Overseas National Airways

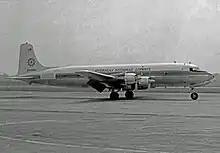
DC-6A at Manchester, UK, 1958

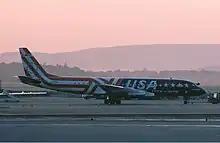
DC-8 Zurich 1975, one of two ONA bicentennial liveries; the other had a Confederate theme

San Francisco-based Air Travel was incorporated in California on May 18, 1946 by George W. Tompkins, a former World War II Navy transport pilot who obtained a war surplus C-54 through preferences for returning veterans. In 1947, Air Travel became Calasia Air Transport. The carrier was issued its "Letter of Registration" on 12 August 1947 (in lieu of certificate, as was standard for irregular airlines at the time). Also in 1947, Calasia started operating its fleet of five leased C-54s under contract to Transocean Air Lines until January 1950. In July 1950, Overseas National Airways was incorporated in Delaware, and ONA started operating in the Pacific under contract to the Military Air Transport Service (MATS) (North Korean troops crossed into South Korea on June 25, 1950). In 1954, ONA was an applicant in a CAB case in which Seaboard & Western Airlines was certificated as a scheduled transatlantic cargo carrier. ONA was judged able but not as able as Seaboard, which, based on 1953 data was about three times the size of ONA, whether by fleet (12 DC-4s vs 4) or revenues. ONA's 1953 revenue was 100% military, split 52/48 passenger/cargo.